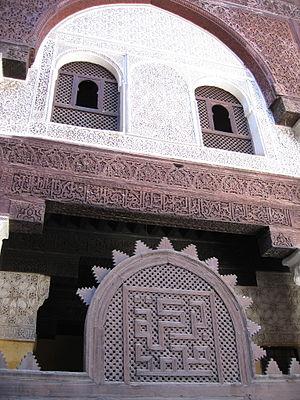
Meknès est une ville et commune du Maroc, chef-lieu de la préfecture homonyme au sein de la région de Fès-Meknès. Elle est située sur le plateau de Saïss entre les massifs du Rif et du Moyen Atlas, et son territoire est traversé par la vallée du Oued Boufakrane.
Cette chronologie de Meknès liste les principaux événements historiques de la ville de Meknès, au Maroc.